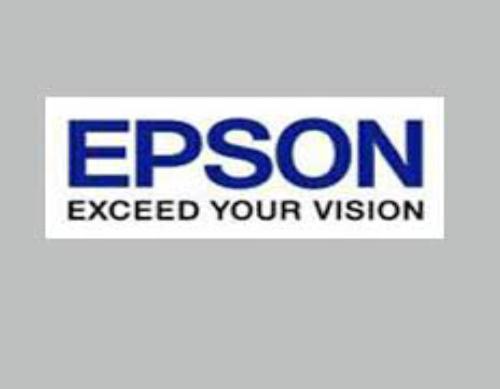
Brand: Hypson
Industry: Necessities